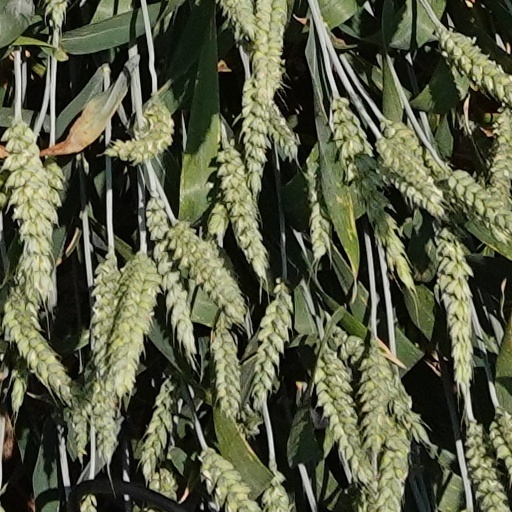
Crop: wheat